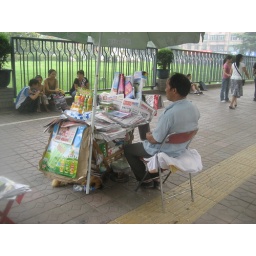
Vendor with pet dog sleeping under his table...